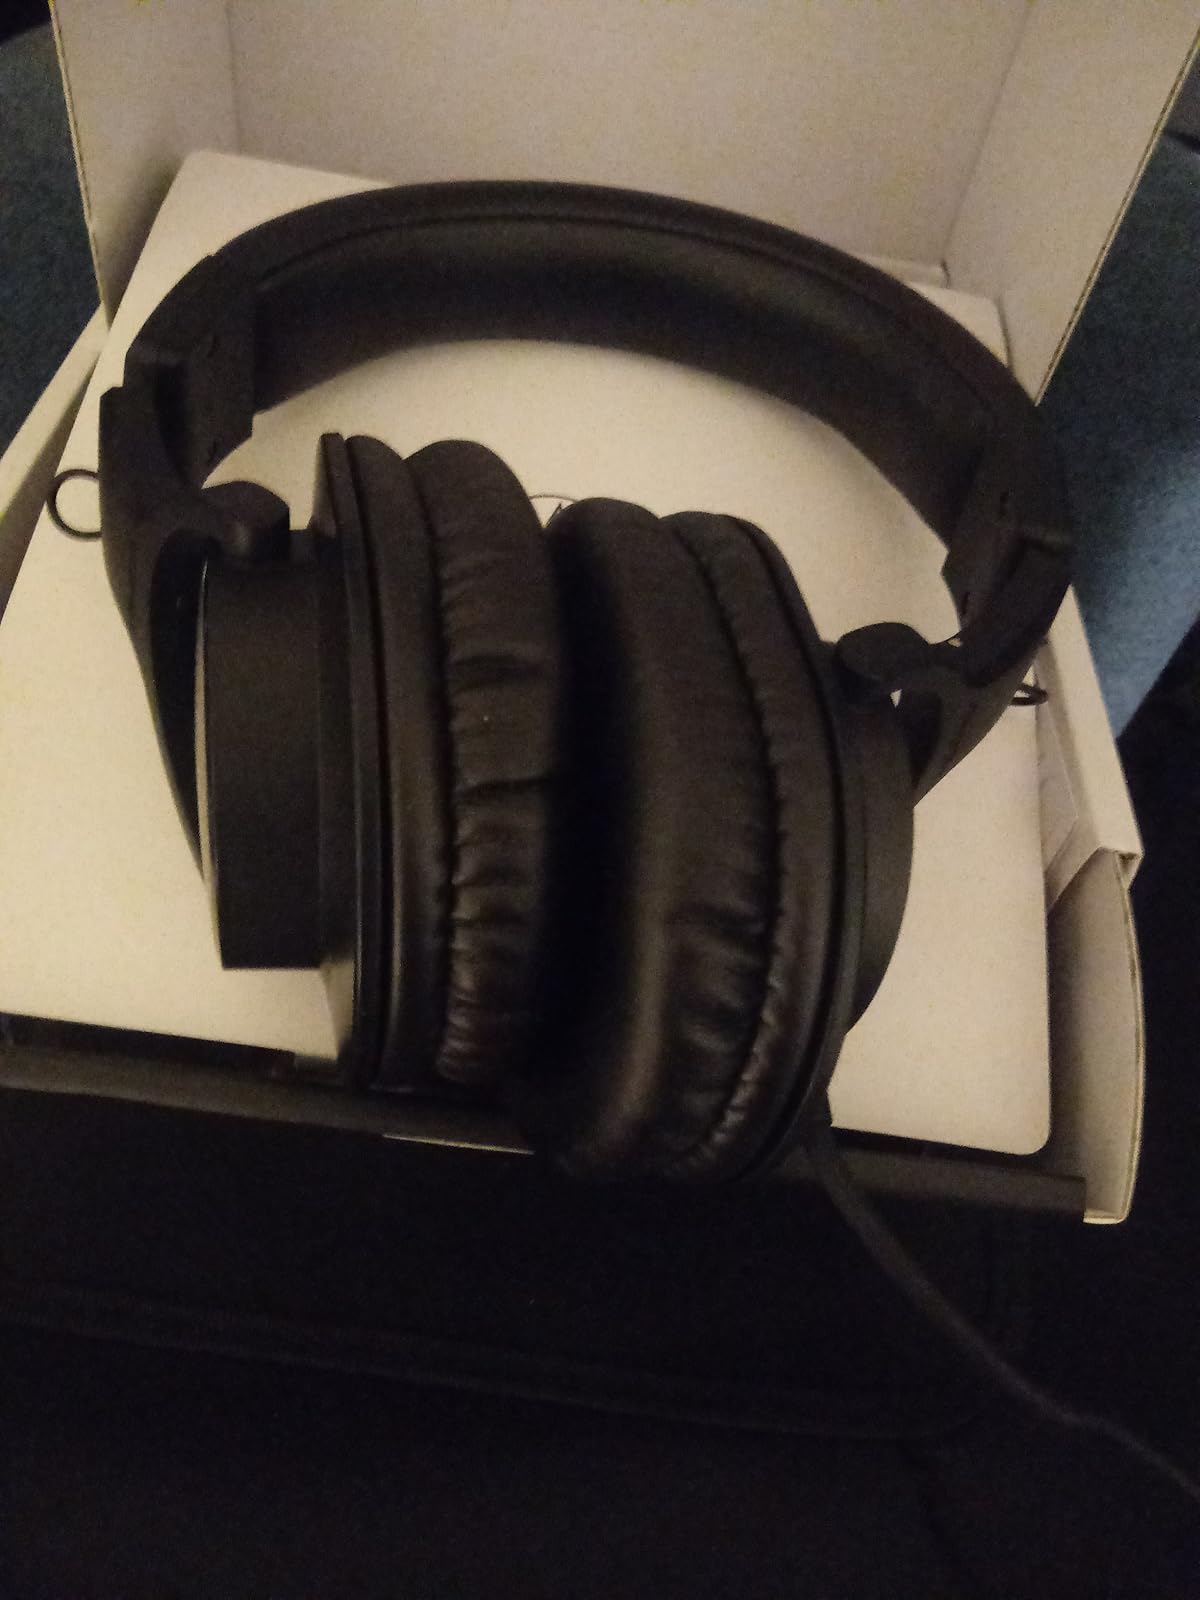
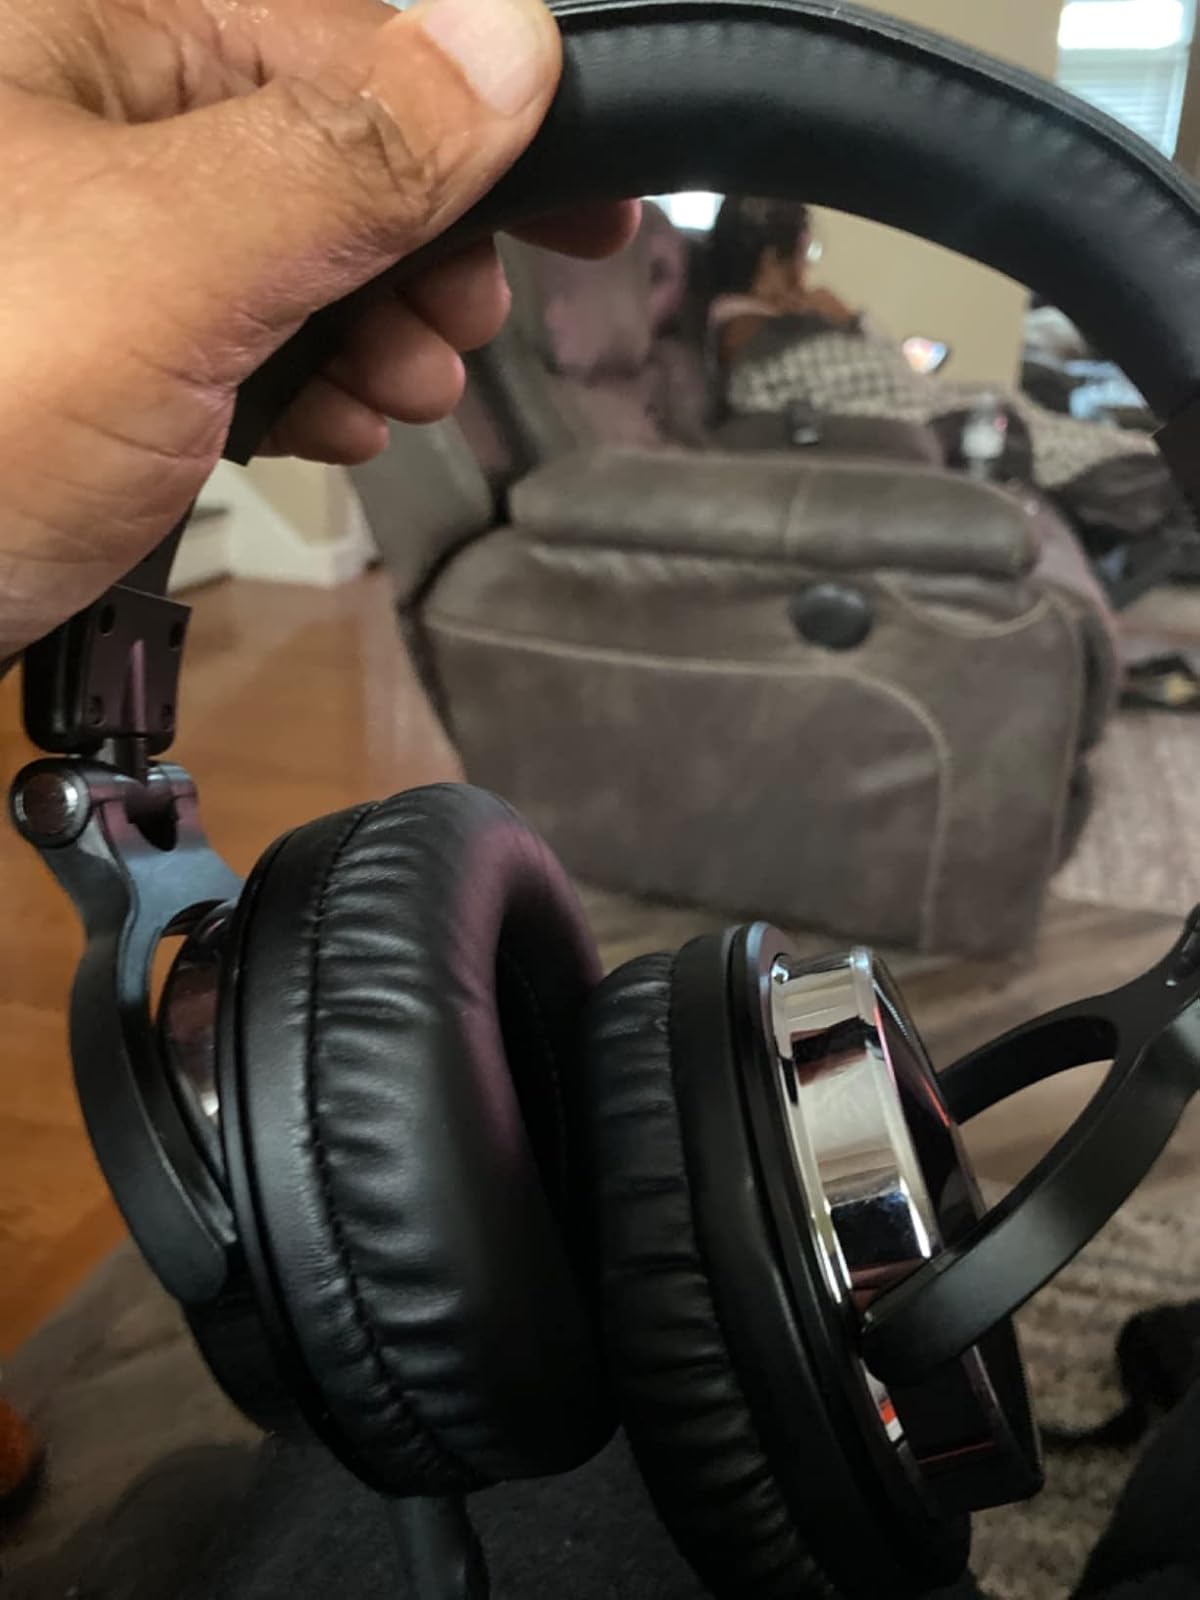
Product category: headphones
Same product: no